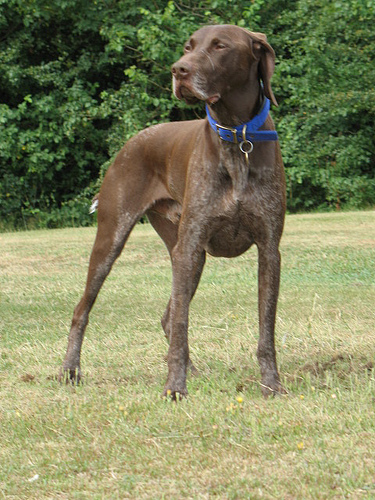
Breed: german shorthaired